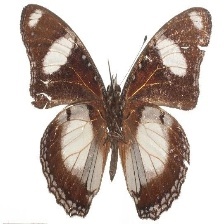
Species: DANAID EGGFLY
Butterfly family (ImageNet category): monarch